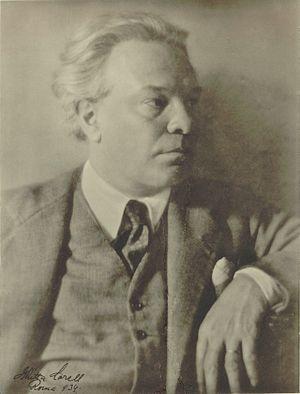
Ottorino Respighi, né à Bologne le 9 juillet 1879 et mort à Rome le 18 avril 1936, est un compositeur, musicologue et chef d'orchestre italien.